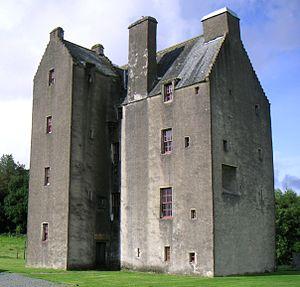
Cette liste recense les principaux châteaux du council area du Dumfries and Galloway en Écosse.